Ana Maria Cuervo

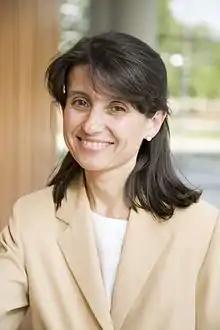
Ana Maria Cuervo in 2008

Ana Maria Cuervo (born 14 July 1966) is a Spanish-American physician, researcher, and cell biologist. She is a professor in developmental and molecular biology, anatomy and structural biology, and medicine and co-director of the Institute for Aging Studies at the Albert Einstein College of Medicine. She is best known for her research work on autophagy, the process by which cells recycle waste products, and its changes in aging and age-related diseases.